Stanislav Binički

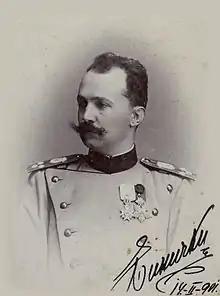

In 1911, Binički established the second Serbian Music School from within the Singing Society "Stanković". He went on to conduct the first Serbian performances of Ludwig van Beethoven's 9th Symphony and Joseph Haydn's "Creation". He composed a piece titled "Memorial Service" in 1912. Binički's instrumental and stage music generally mixed Serbian, Middle Eastern and European—mostly Italian—elements. His choral works are mostly representative of Serbian folk music.